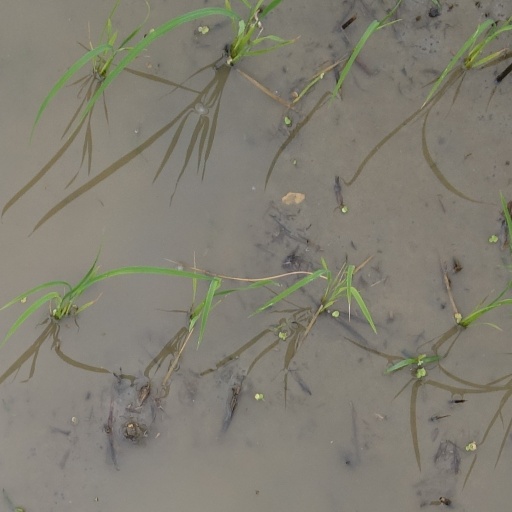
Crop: rice